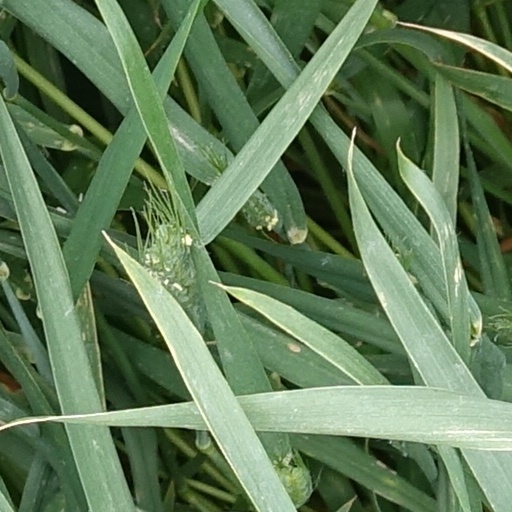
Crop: wheat